United Nations Security Council Resolution 2026

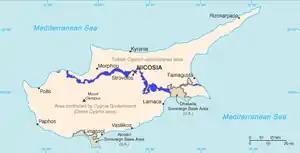
Buffer zone dividing Cyprus

United Nations Security Council Resolution 2026 was unanimously adopted on 14 December 2011.